Zardozi

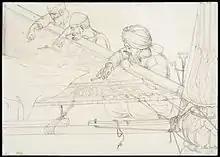
Drawing of Delhi gold embroiderers at work in 1870, by John Lockwood Kipling

As an embroidery, zardozi was first used in the 14th century. It prospered during the 17th century during the reign of the Mughal empire, but later a loss of royal patronage and industrialization led to its decline. The craft began to experience a resurgence in popularity following India's independence in 1947.